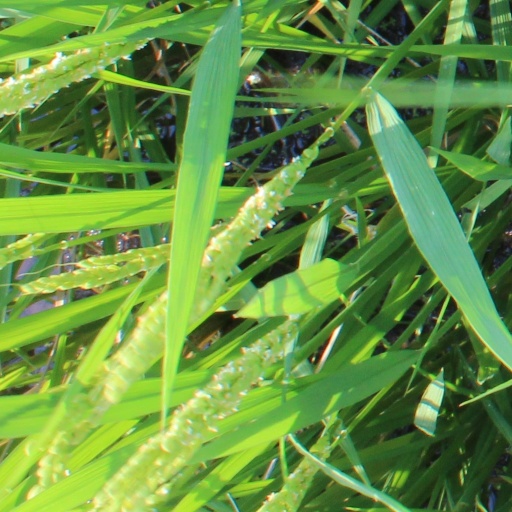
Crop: rice